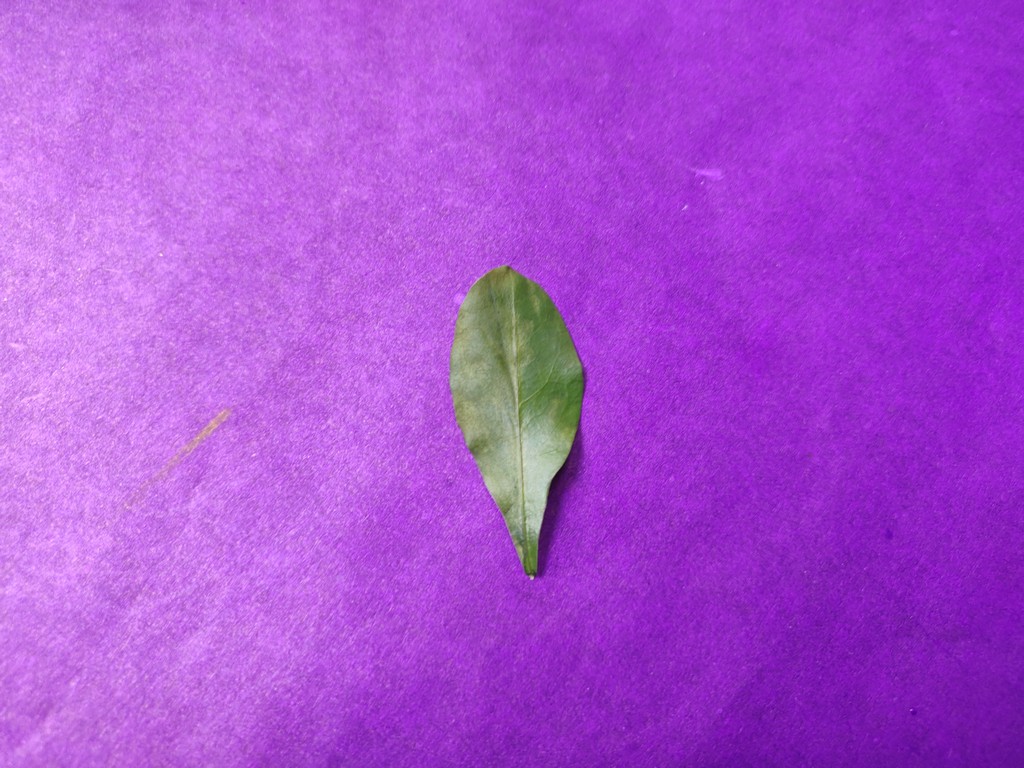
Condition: Healthy
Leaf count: single
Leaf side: back